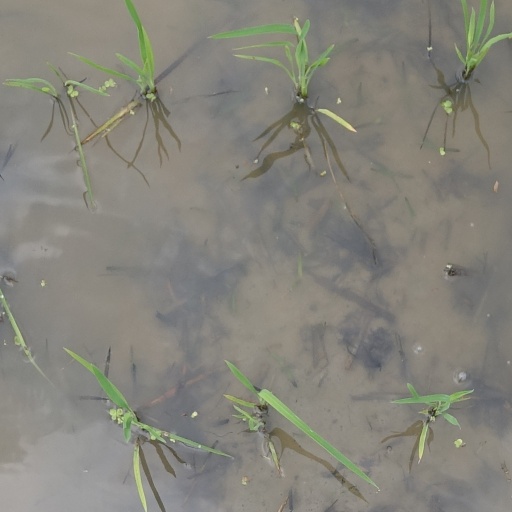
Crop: rice